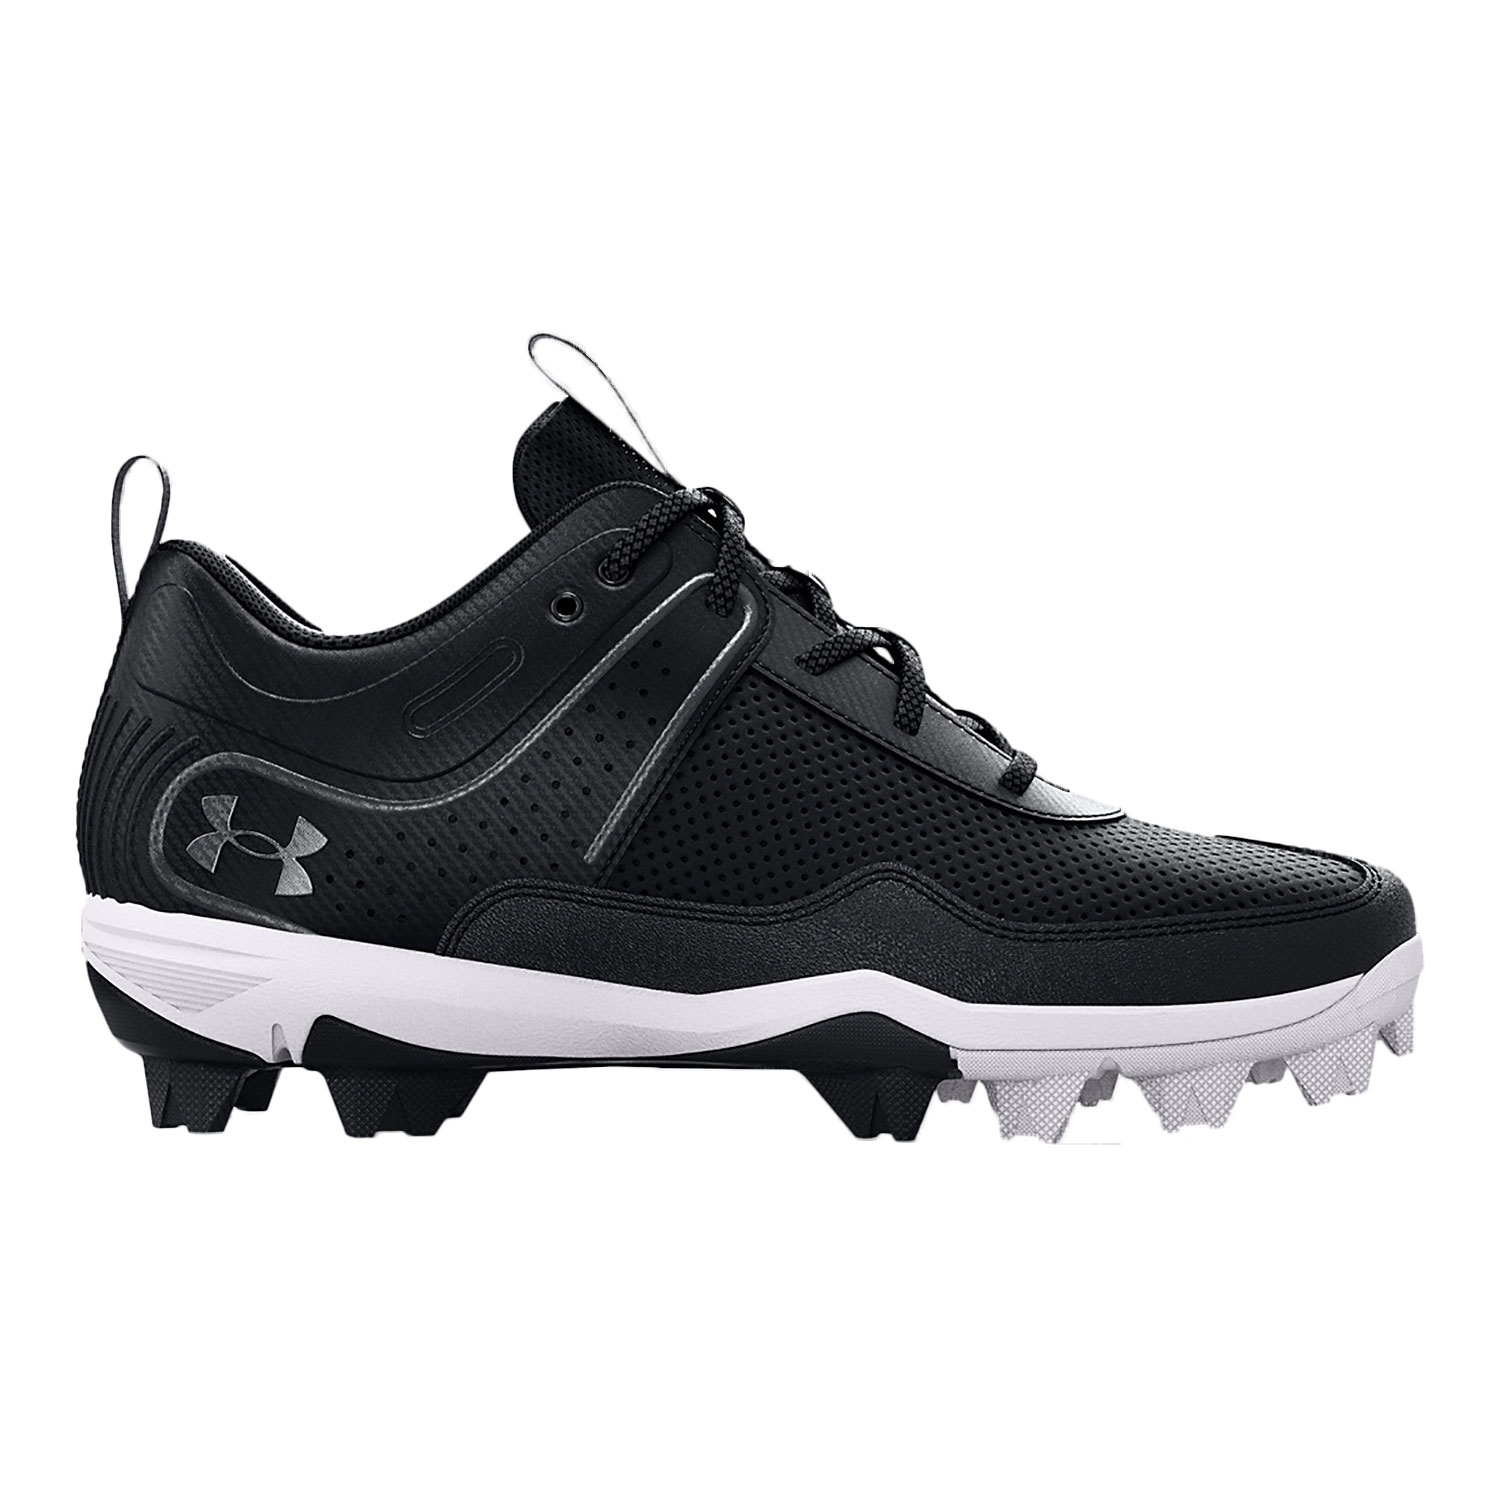
Kids Under Armour Glyde Cleats
Black
Brand: Under Armour
Category: Sporting Goods > Athletics > Baseball & Softball > Baseballs